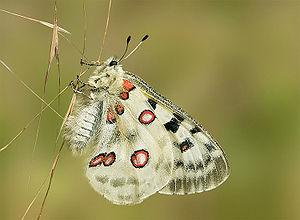
L'Apollon est une espèce de lépidoptères appartenant à la famille des Papilionidae et à la sous-famille des Parnassiinae.